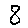
Label: 8